Describe the emotion expressed in this image:  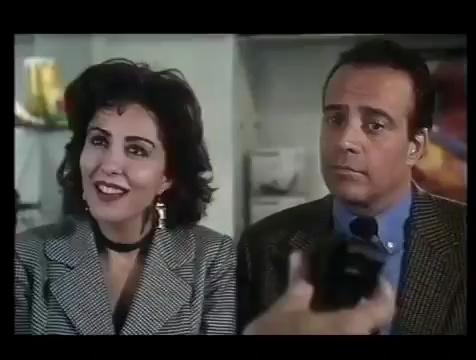
This person displays Pain, valence and arousal with low intensity.